Ernest Malinowski

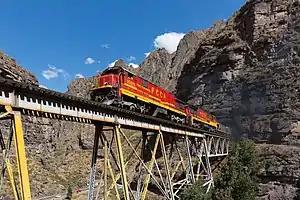
Crossing a steel bridge between Rio Blanco and San Mateo

In 1874, a financial crash occurred in Peru, and the state suspended subsidies for the construction of the railroad. Meiggs' enterprise continued construction with its own funds. Ernest Malinowski also contributed to the financing of further works. Using the money of the American entrepreneur and Ernest Malinowski, the remaining tunnels were punctured, the assembly of bridges was completed and embankments were built for the tracks to Oroja itself. Thanks to these works, the Trans-Andean railway climbed 4,817.8 m above sea level, reaching the highest railway point in the world in the town called La Cima (until 2005, when the higher section of the railway line was built in Tibet). At that time, Ernest Malinowski did not receive any remuneration. The first stretch of the Callao-Chicla railway line, 141 km, was put into service in May 1878. During the war between Peru and Chile in 1879–1881 Ernest Malinowski left Peru at the turn of 1879/1880 and came to neighboring Ecuador. He worked on the construction of the Guayaquil-Quito railway line, where he oversaw the work on the "Chimbo" and "Sibambe" sections, which led through the high peaks of the Western Cordillera Mountains. While in Ecuador, he published articles about the war in Peru in the local and foreign press ("New York Herald").